Mingma Gyabu Sherpa

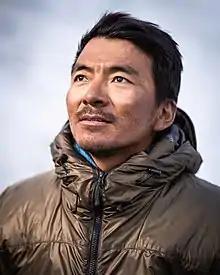
Mingma Gyabu Sherpa

Mingma Gyabu Sherpa (also known as Mingma David, born 16 May 1989), is a Nepalese mountaineer. He was until 2024 the youngest person to climb all 14 eight-thousanders, and holds the Guinness World Record for "Fastest time to climb Everest and K2", which he did within 61 days.